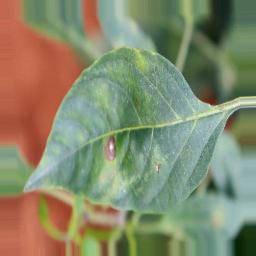
Label: cercospora